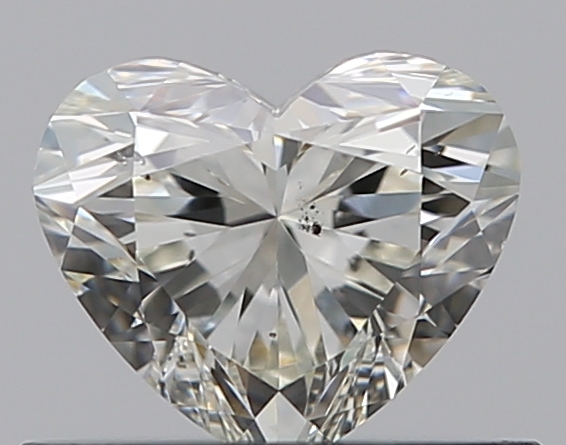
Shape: heart
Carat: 0.5
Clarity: SI1
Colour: J
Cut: EX
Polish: EX
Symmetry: EX
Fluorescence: F
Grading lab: GIA
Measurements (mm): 4.7 x 5.51 x 3.31